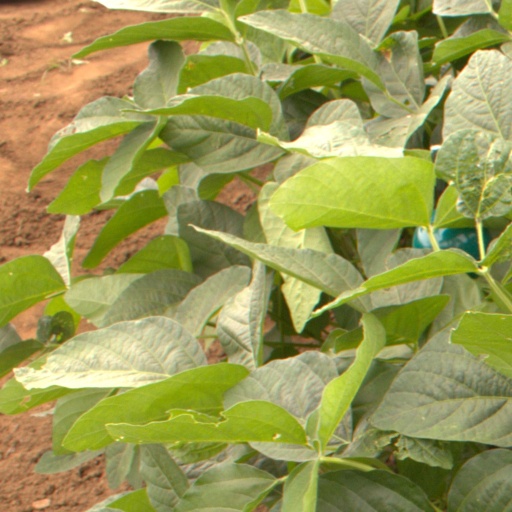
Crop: soybean